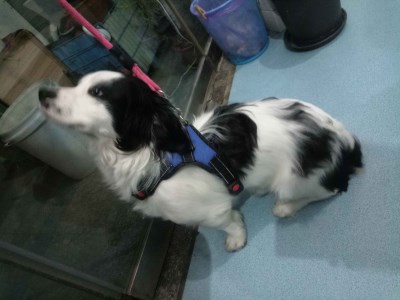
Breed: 3336-n000121-chinese_rural_dog